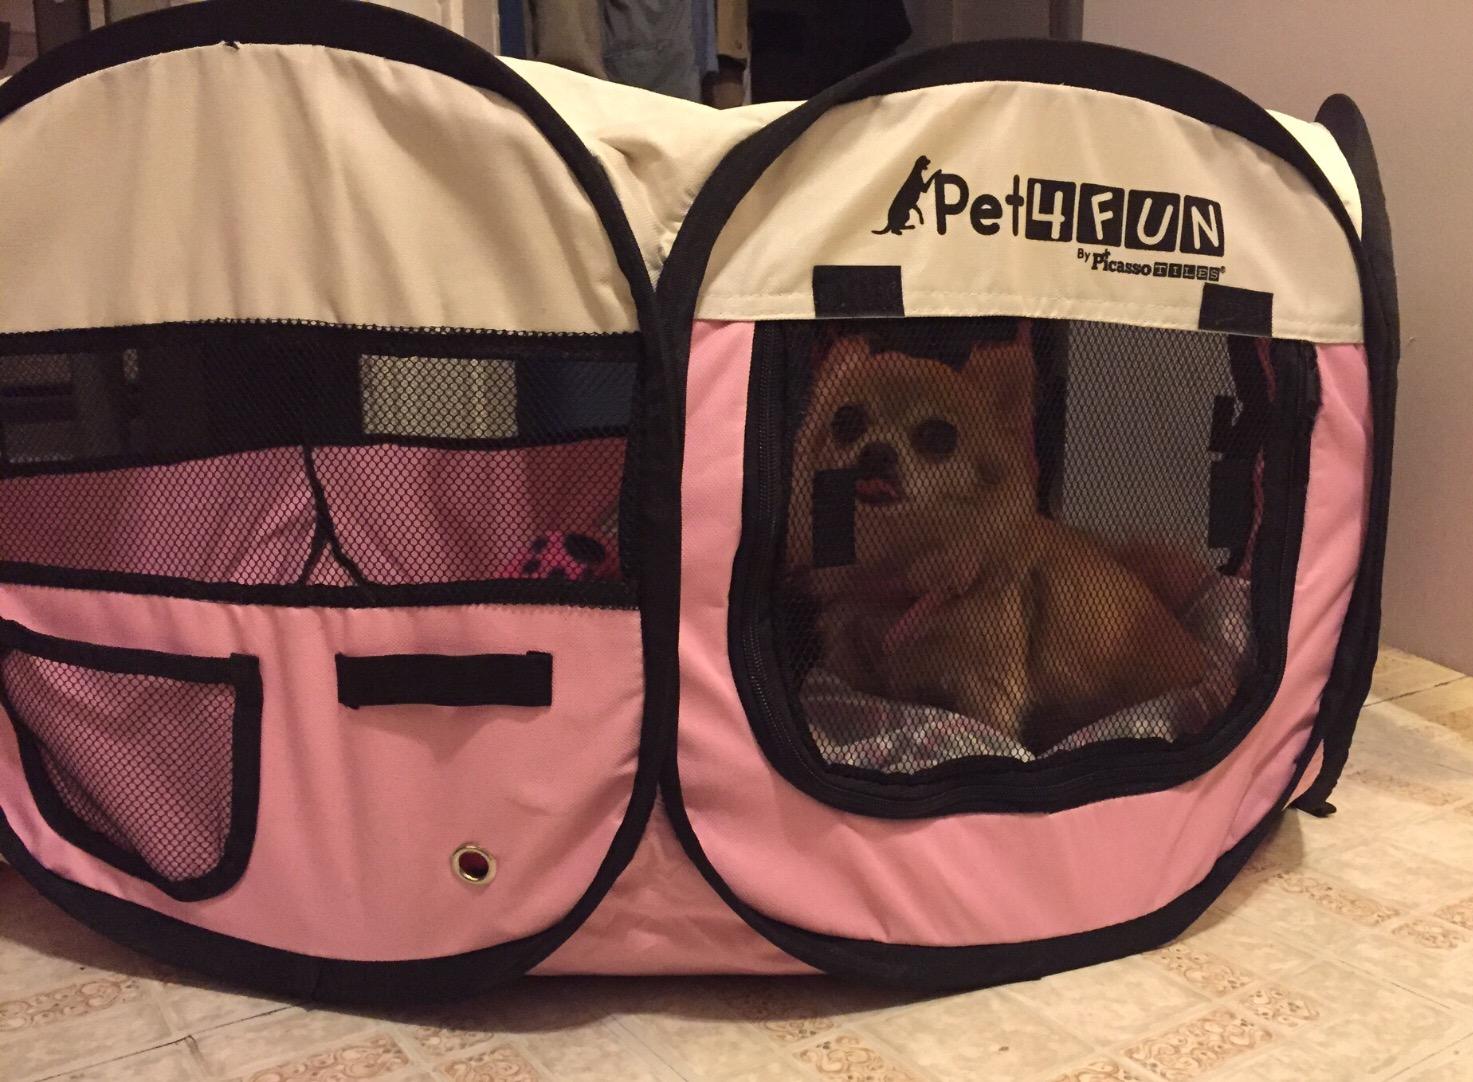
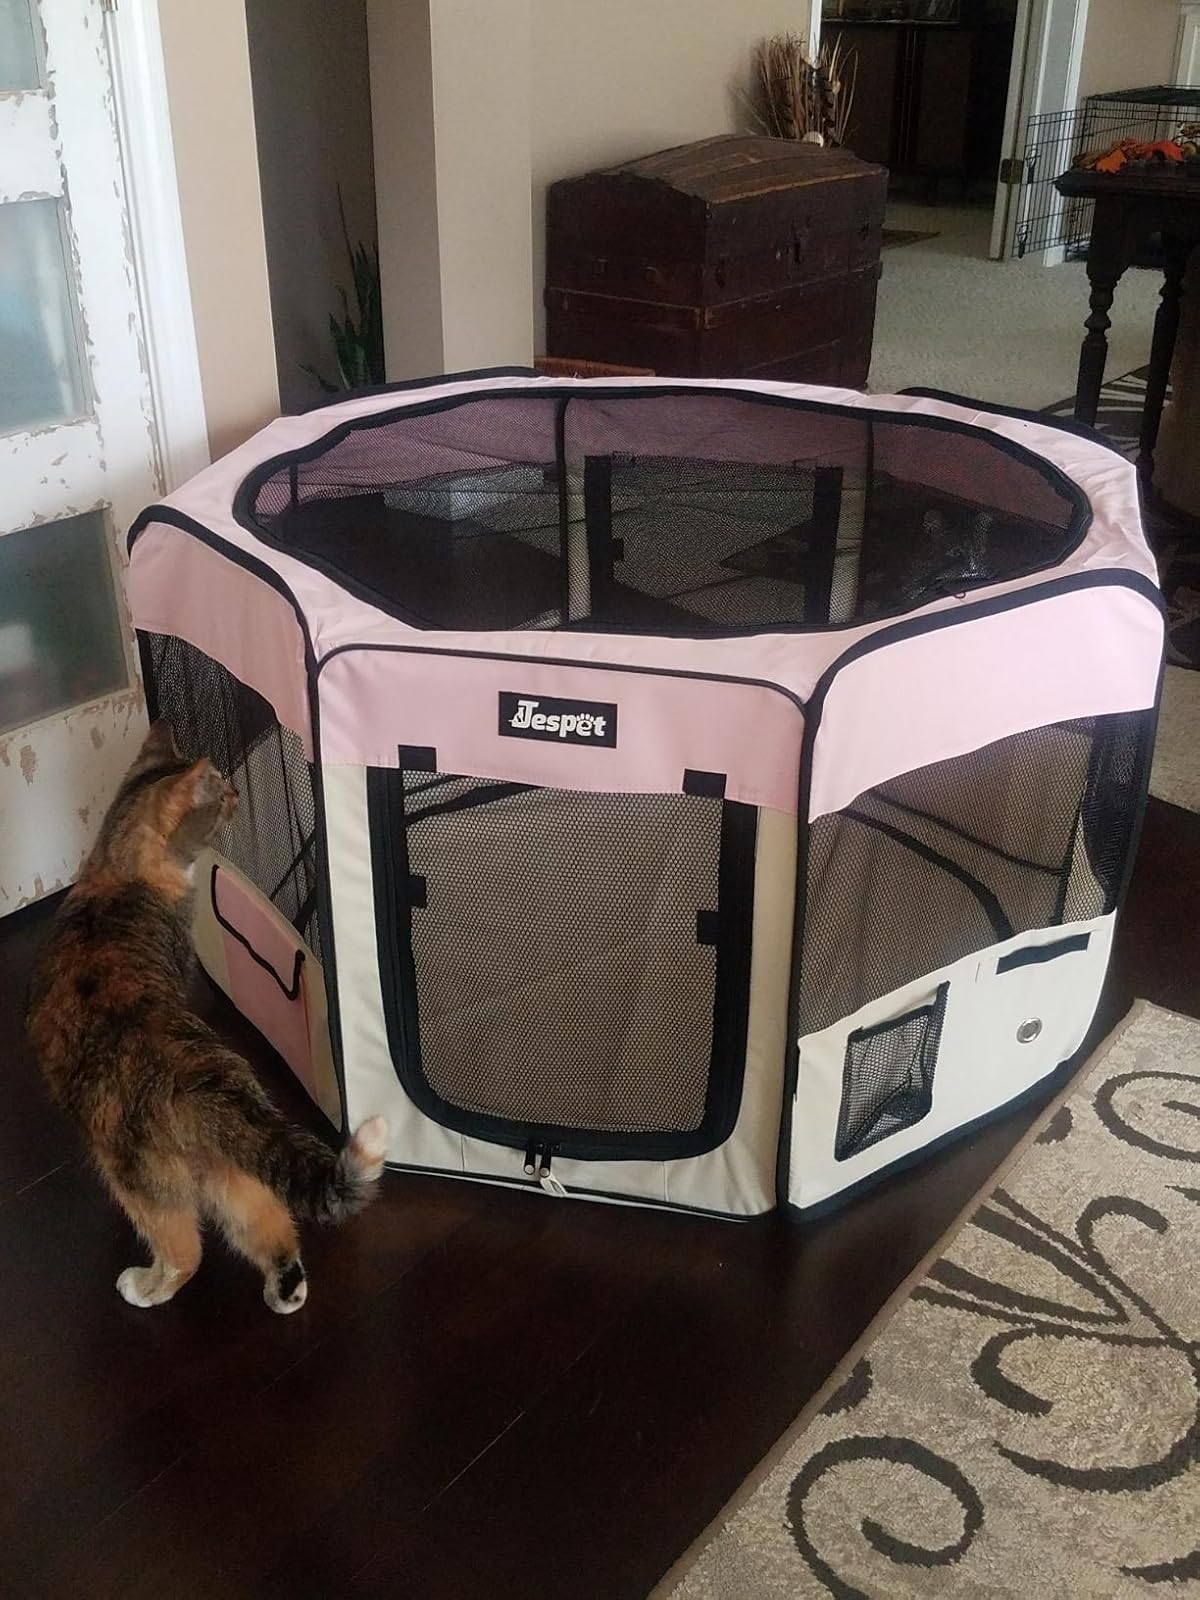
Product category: items_kennel
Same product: no